Potters Bar Urban District

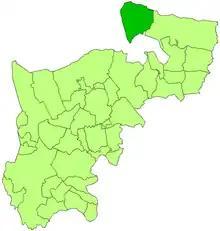
South Mimms within Middlesex in 1911

South Mimms Rural District had its origins in the Barnet Poor Law Union, which had been created in 1835. In 1872, rural sanitary districts were created, with the boards of guardians of poor law unions being made responsible for public health and local government for the rural parts of their districts. Under the Local Government Act 1894, rural sanitary districts became rural districts from 28 December 1894, and were split where they straddled county boundaries, as the Barnet Rural Sanitary District did. South Mimms Rural District was therefore created from those parts of the Barnet Rural Sanitary District which were within Middlesex, whilst the remainder of the Barnet Rural Sanitary District was in Hertfordshire, and became the Barnet Rural District.